LGBTQ migration

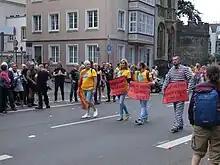
LGBT refugees at a demonstration in Cologne, Germany, 2019.

Research conducted in the 2010s on LGBTQ immigrants to Canada indicates that support groups specifically designed for African and Caribbean LGBTQ immigrants provide various benefits, including improvements in mental health, employment opportunities, and housing stability.